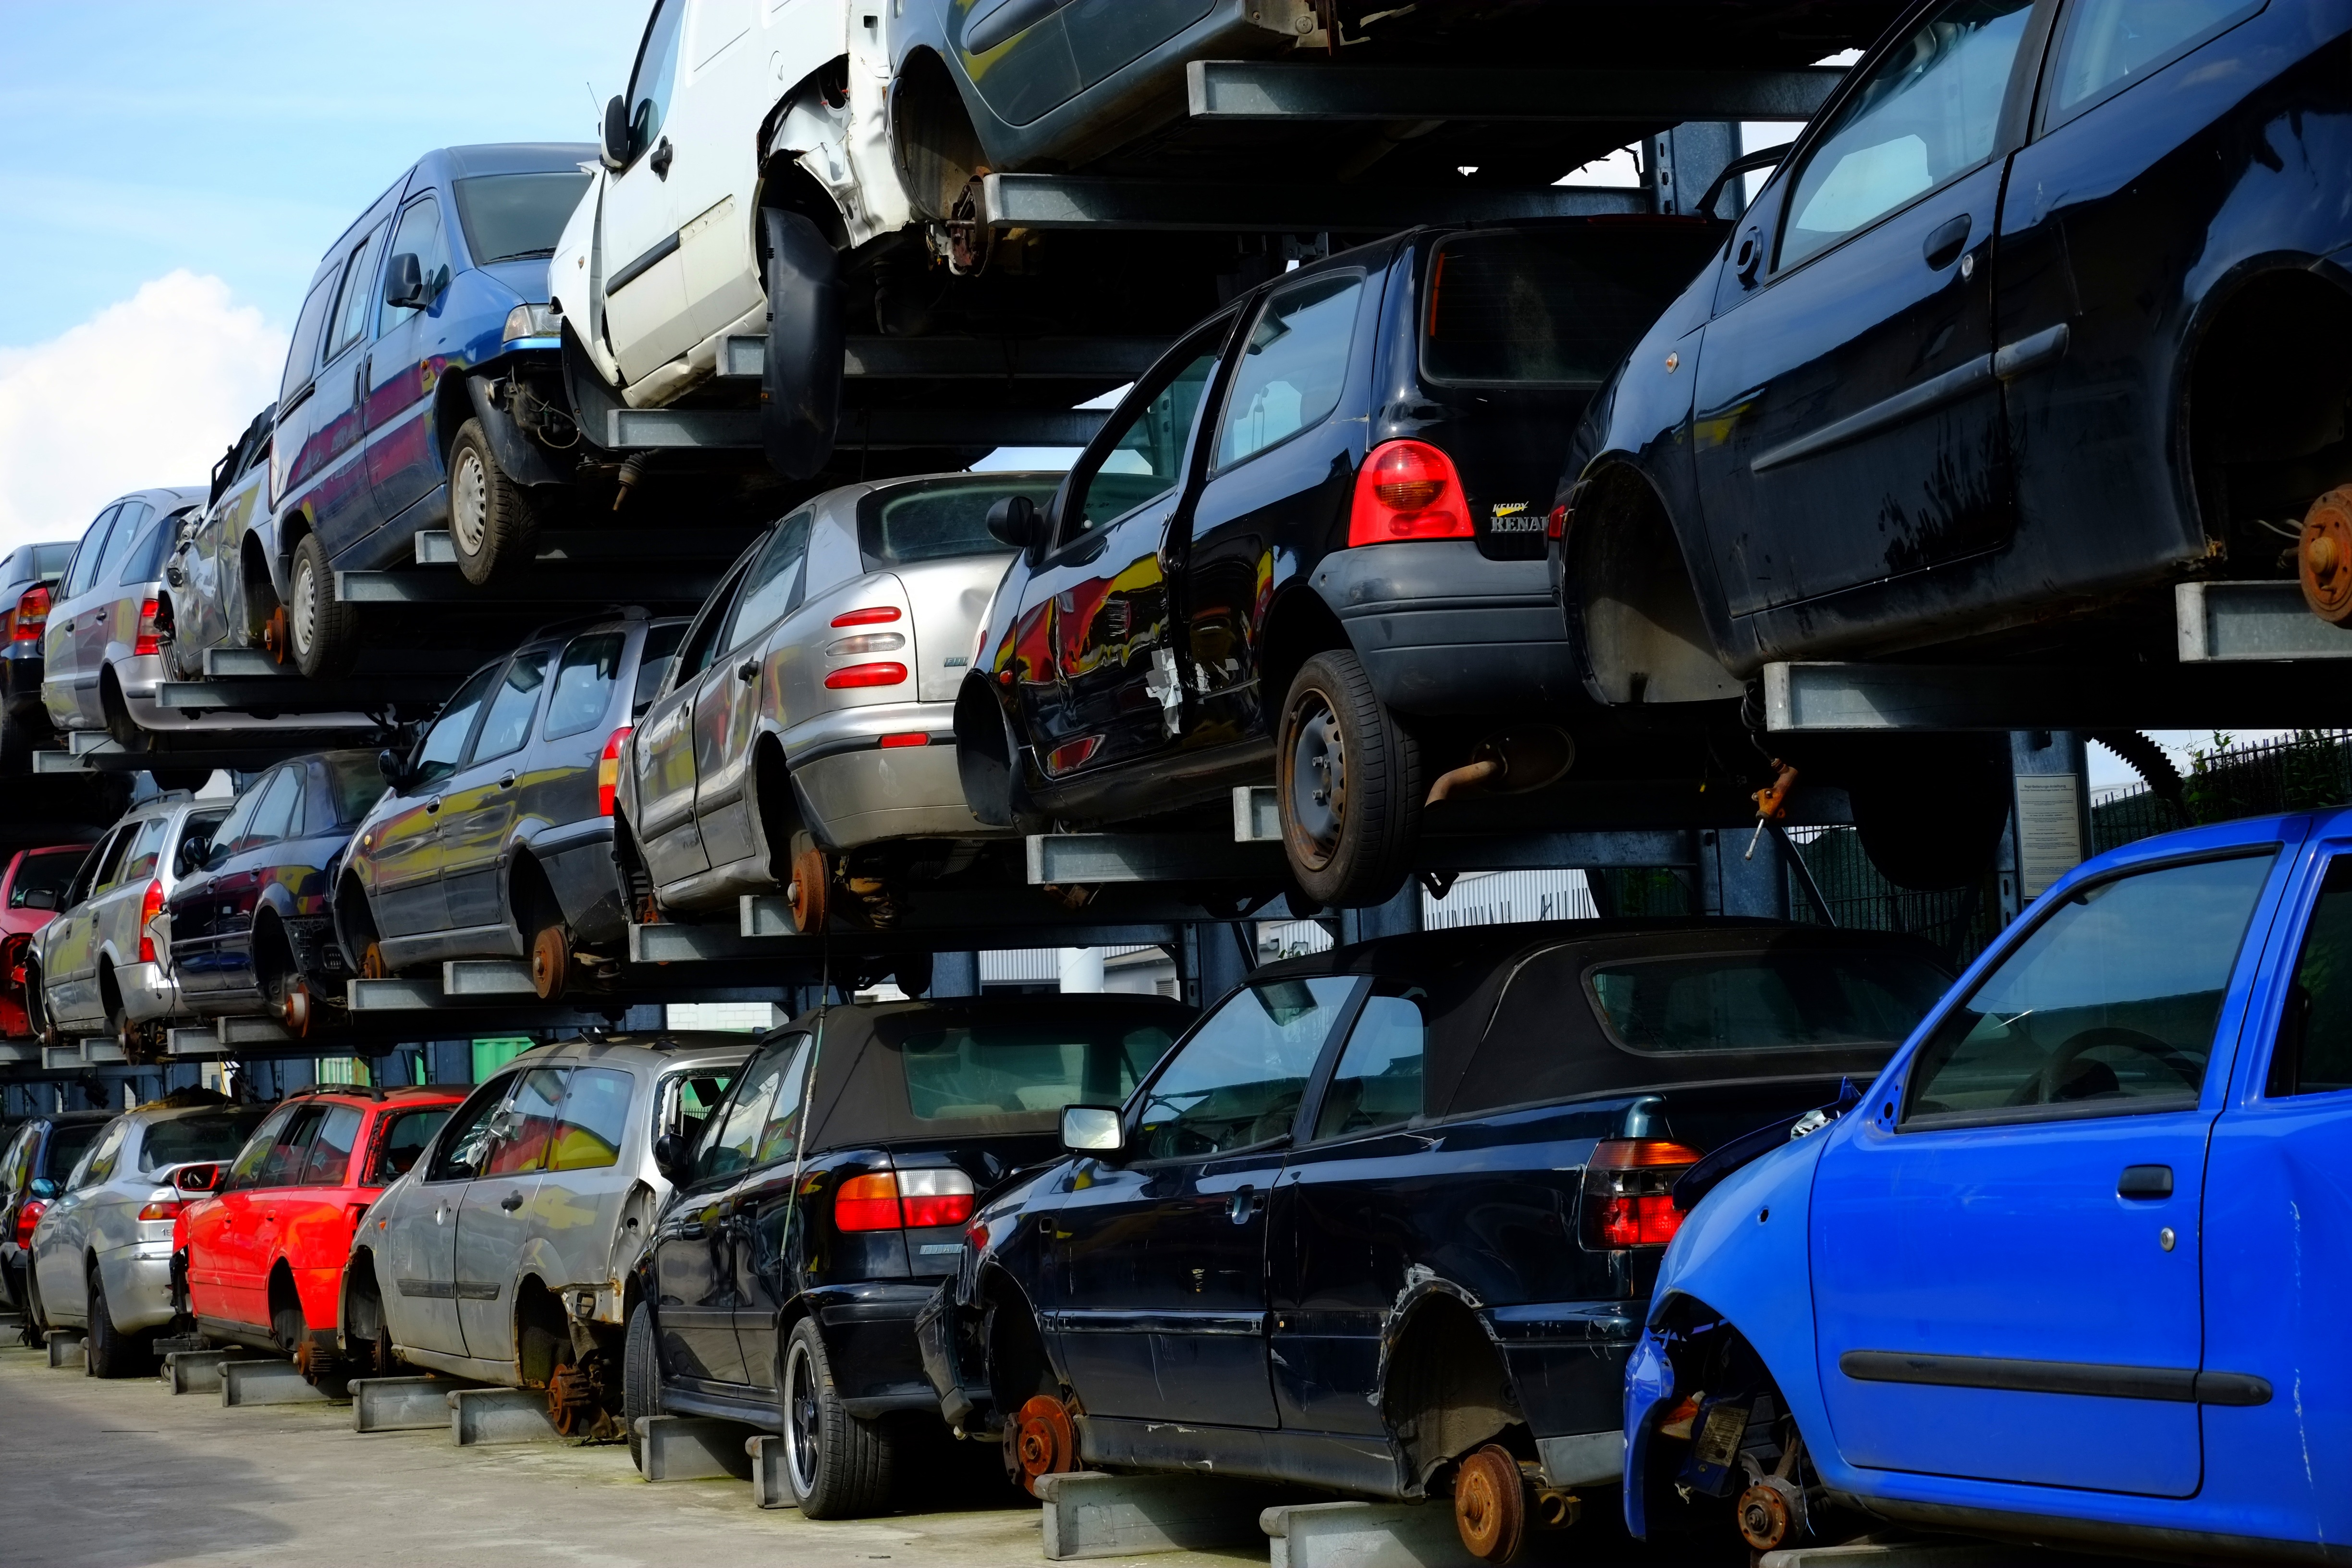
traffic, car, old, taxi, transport, vehicle, broken, metal, auto, motor vehicle, rusty, machines, motor, junkyard, iron, garbage, collision, wreck, recycling, scrap, stainless, used, corrosion, retired, disposal, old cars, turned off, metal scrap, scrap metal, collection point, scrap iron, car cemetery, iron scrap collection, cannibalize, mode of transport, automobile make, traffic congestion, traffic collision